Pakistan–United States relations

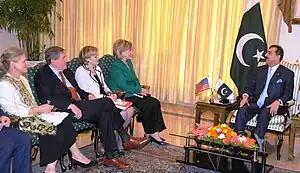
Secretary of State Hillary Clinton attending meeting with then Prime Minister Raza Gillani during an October 2009 visit to Islamabad.

After the September 11 attacks in 2001 in the United States, Pakistan became a key ally in the war on terror with the United States. In 2001, US President George W. Bush pressured the government into joining the US the war on terror. Pervez Musharraf acknowledges the payments received for captured terrorists in his book: